African theatre of World War I

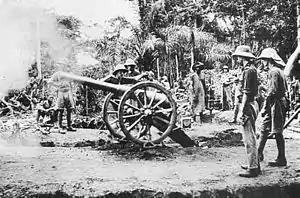

In British Somaliland, Diiriye Guure, sultan of the Dervish state, continued his campaign against Ethiopian and European encroachment. In March 1914, forty Dervishes had ridden to attack Berbera, the capital of British Somaliland, which caused considerable panic; in November, troops of the Somaliland Camel Corps, with 600 Somali and 650 Indian Army troops, captured three forts at Shimber Berris and then had to return in February 1915 to take them again. The British adopted a policy of containment given their slender resources and tried to keep Sayyid and his 6,000 supporters penned in eastern Somaliland, to encourage desertion and ruthless killings of his own men by Sayyid, which succeeded. British prestige depended on the protection of friendly Somali areas and the deterrence of those Somali peoples inspired by Sayyid from crossing into the East Africa Protectorate (British East Africa, now Kenya).